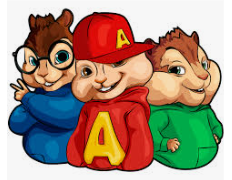
Portrait style: Cartoon Portrait